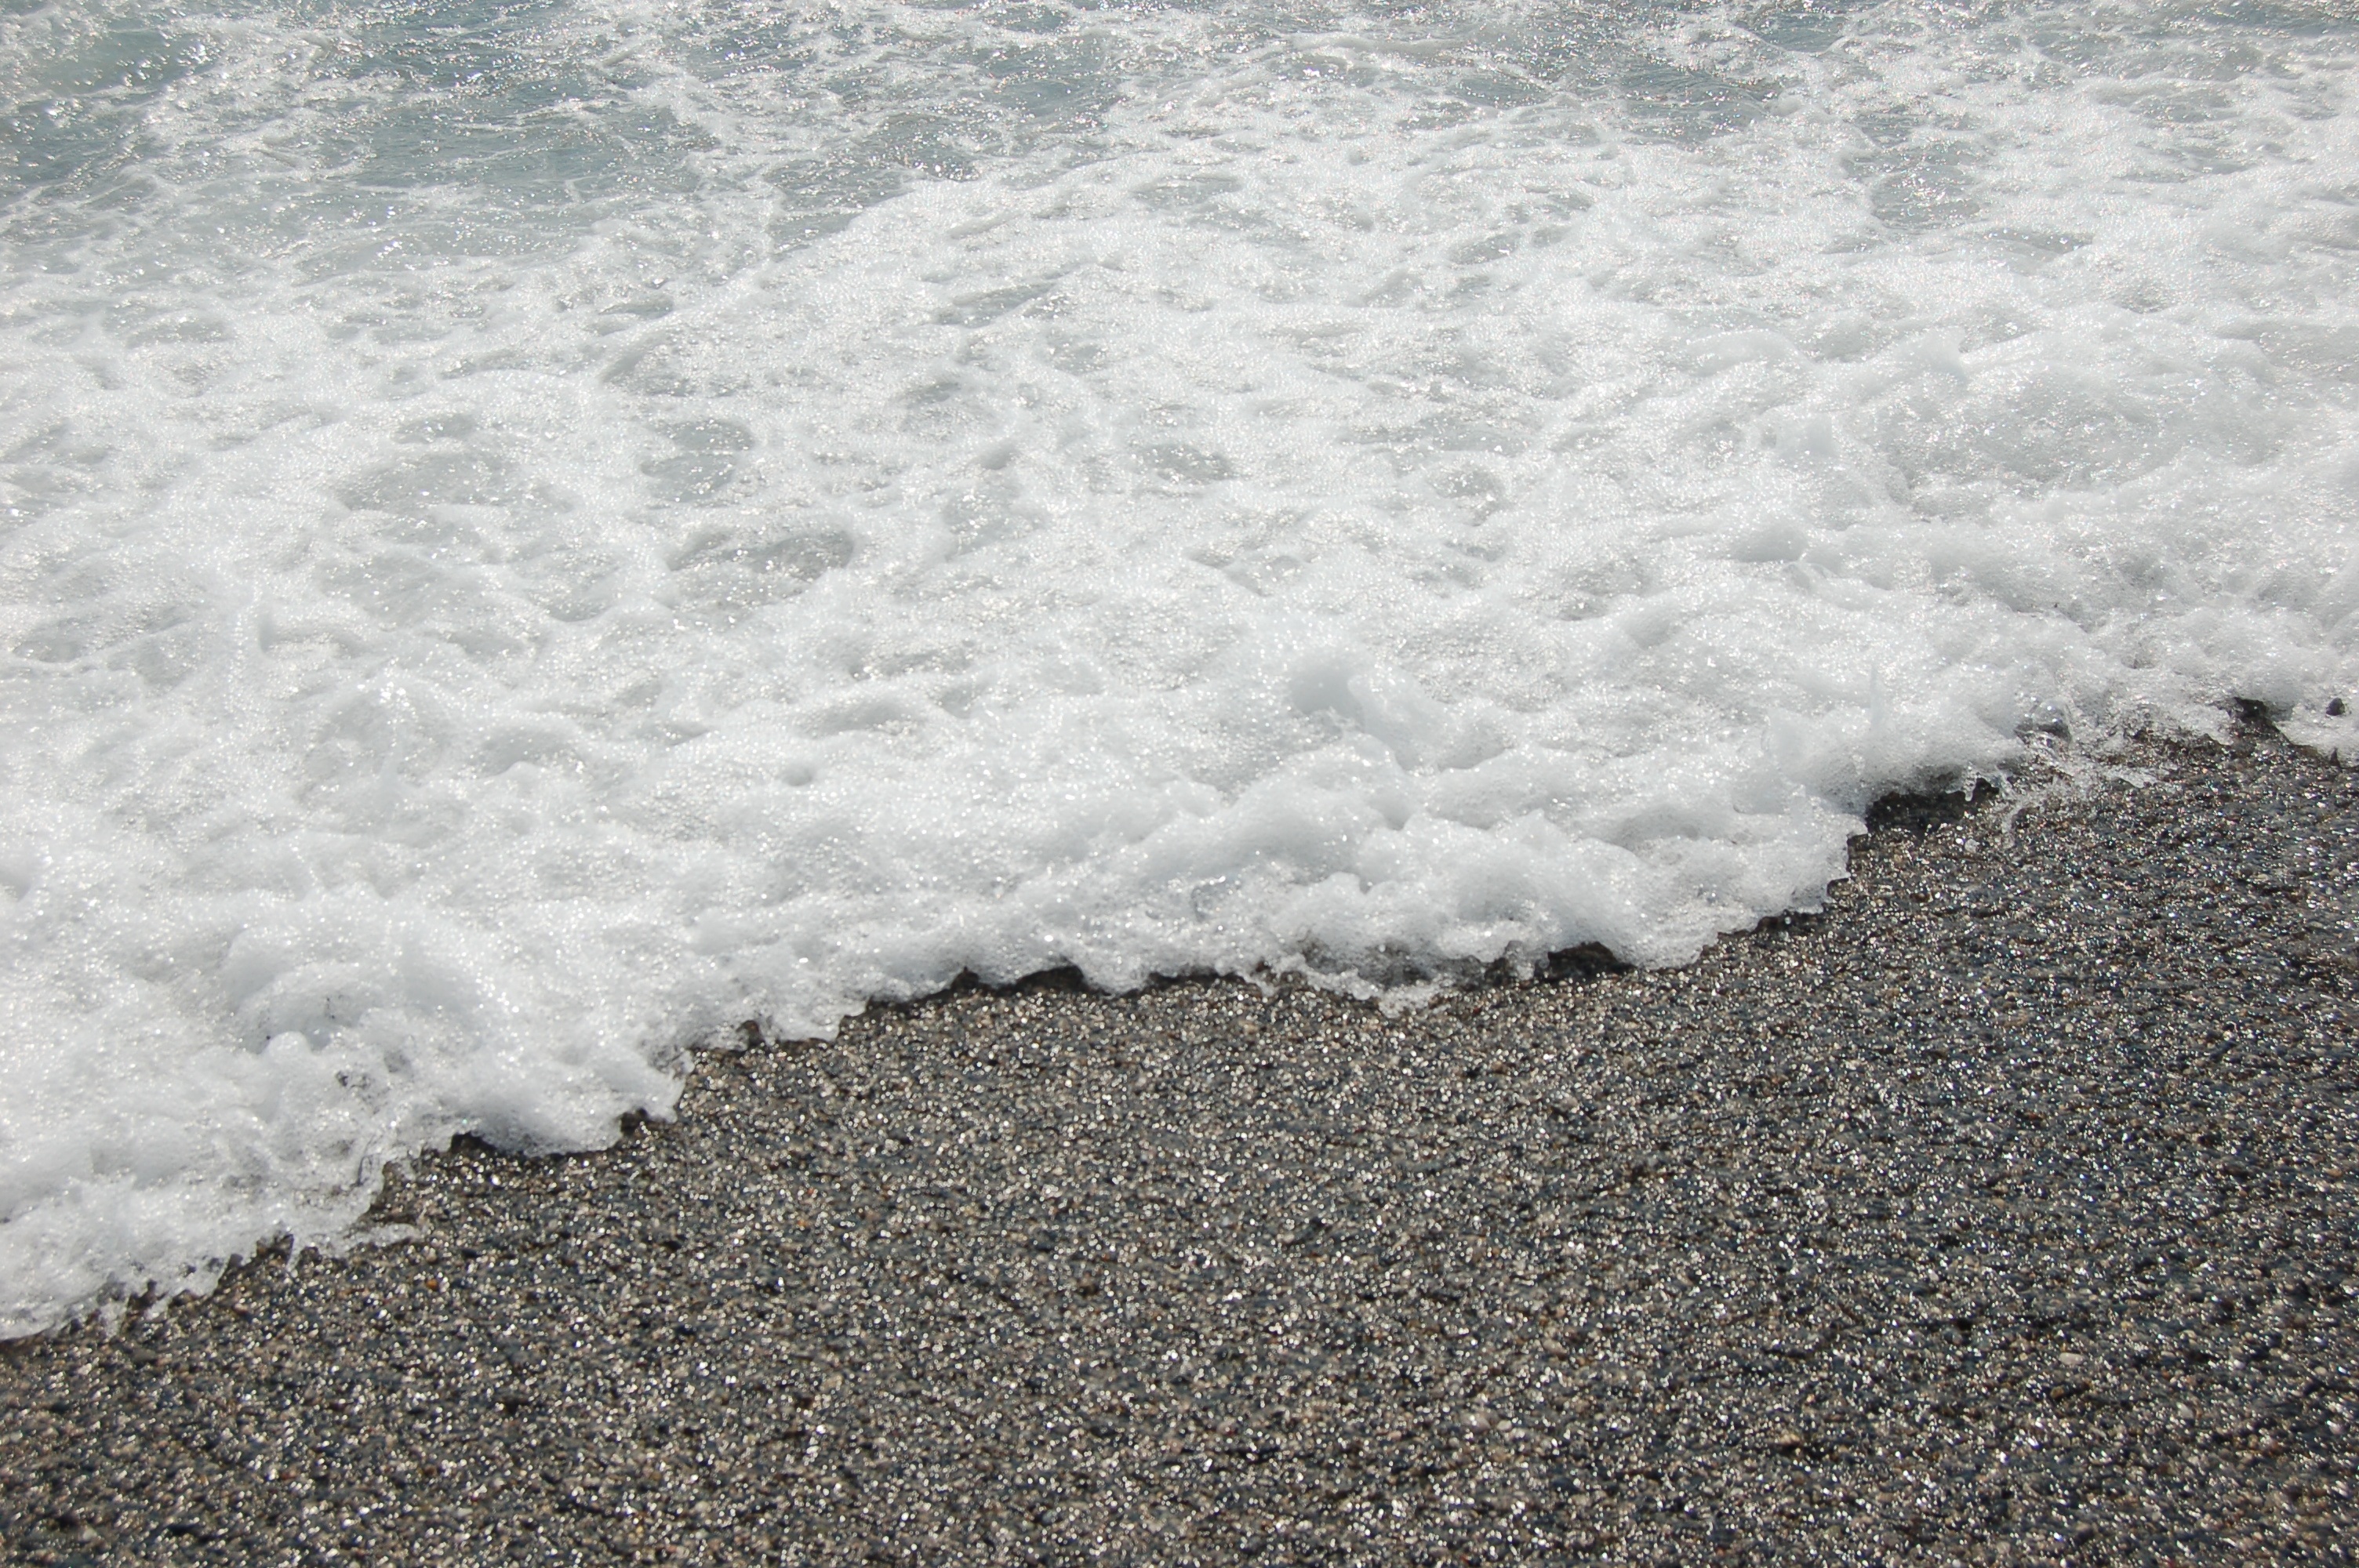
beach, sea, water, sand, wave, frost, asphalt, surf, soil, material, stones, freezing, road surface, wind wave